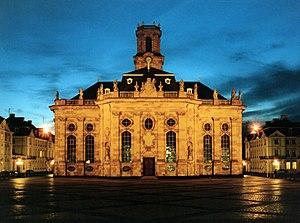
Ludwigskirche (Sarrebruck) vue de nuit
La Ludwigskirche est une église protestante de style baroque située à Sarrebruck. Symbole de la ville, elle est avec la Frauenkirche de Dresde et le « Michel » de Hambourg un des meilleurs exemples d'église protestante bâtie en Allemagne.
Guillaume-Henri, Prince de Nassau-Sarrebruck, était le prince de Nassau-Sarrebruck de 1741 jusqu'à sa mort.